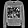
Label: Pullover